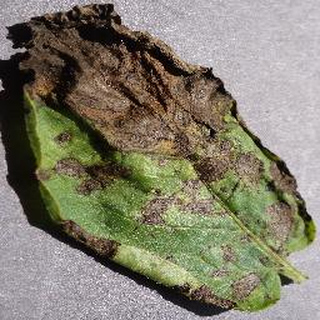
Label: potato_early_blight